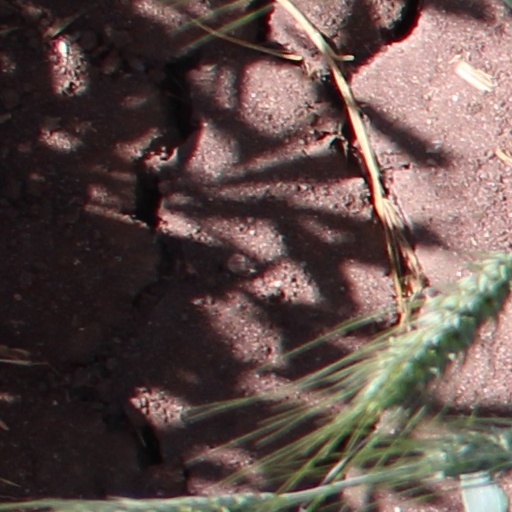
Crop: wheat